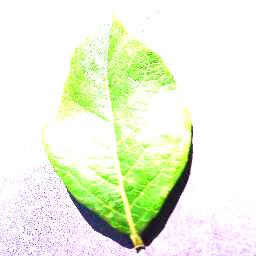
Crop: blueberry
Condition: healthy